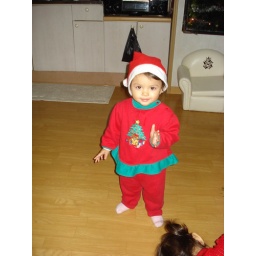
abi looking very cute in santa hat